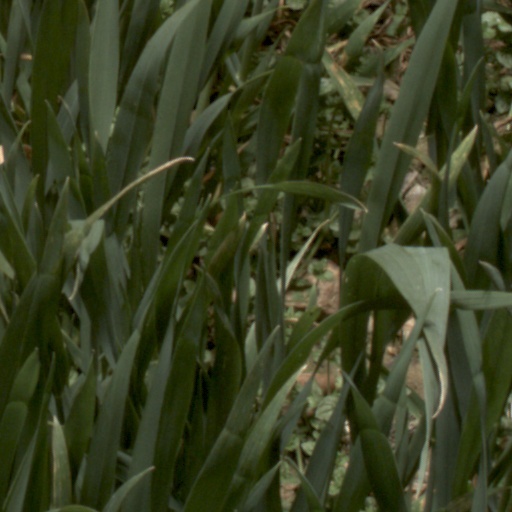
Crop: wheat